Transportation and travel during the Polish–Lithuanian Commonwealth

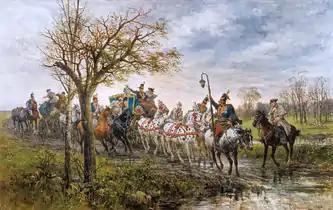
Magnate's retinue on a journey; painted by Jan Chełmiński (1880)

Travel in the Polish-Lithuanian Commonwealth, despite the poor condition of roads and bridges, was frequent. Foreigners, clergy, burghers, and peasants traveled, but most often it was representatives of the nobility who embarked on journeys. They traveled to visit relatives and acquaintances, attend court trials, as well as to attend local assemblies and events. Particularly grand were the processions of the magnates, often consisting of dozens of wagons and hundreds of horses. Due to the quality of land routes, river transport of goods and people played a significant role in mass transportation. Poles also traveled across Europe for educational, sightseeing, or diplomatic purposes. However, from the mid-17th century, xenophobia and ignorance among Polish travelers began to emerge, with them often considering visited countries inferior to the Commonwealth and their inhabitants as "commoners".